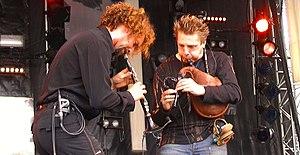
David Pasquet et Sylvain Barrou aux Nuits Celtes de Muzillac an aout 2003.
David Pasquet est un musicien français de culture bretonne, compositeur, sonneur de bombarde et clarinette, né à Meulan le 16 mars 1970.